TT2

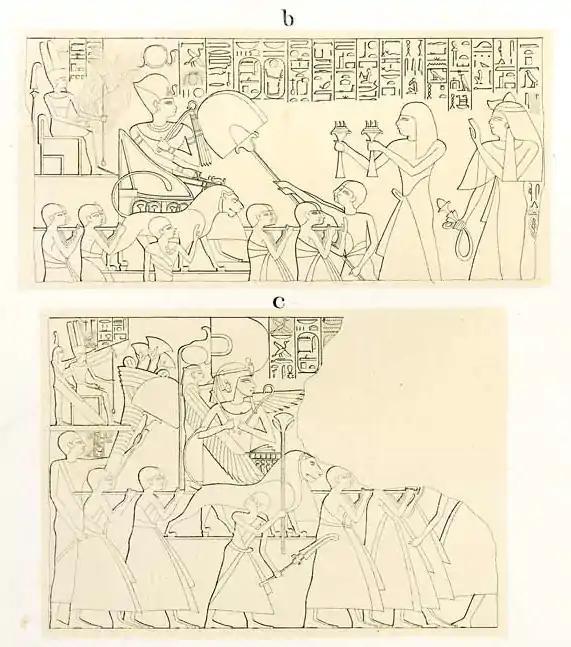
Khabekhnet before statues of Amenhotep I and Amun on the eastern wall (b) and northern wall (c)

TT2 is at the southern end of the cemetery of the workmen's village of Deir el-Medina. It sits on the slope above TT1, where members of Khabekhnet's family were buried. The complex consists of two chapels at the back of a large courtyard. The courtyard is terraced on the eastern side and cut back into the hillside on the northern, western, and eastern sides.